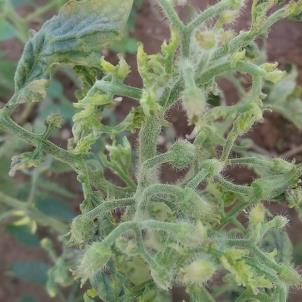
Crop: Tomato
Condition: virosis-d